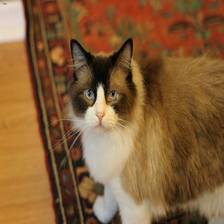
Species: cat
Breed: Ragdoll